Personal life of Frank Sinatra

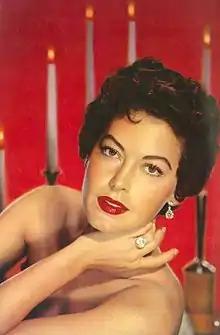
Ava Gardner, Sinatra's wife from 1951 to 1957

Frank Sinatra met Nancy Barbato (1917–2018) in the summer of 1934, and they married on February 4, 1939, in Jersey City, New Jersey, Barbato's home town. The wedding was held at Our Lady of Sorrows Church at 93 Clerk Street, after which the newlyweds lived in an apartment house at 137 Bergen Avenue. Their first child, Nancy Sinatra, was born on June 8, 1940, and their son, Francis Wayne Sinatra, known as Frank Sinatra Jr., was born on January 10, 1944. Both were born at the Margaret Hague Hospital in Jersey City.